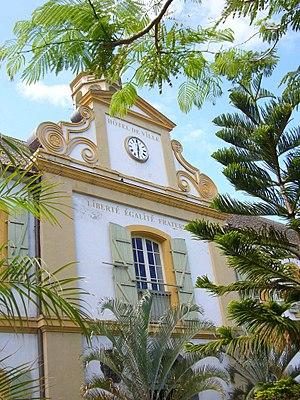
Mairie de Saint-Pierre (La Réunion). Construit à la fin du XVIIIe siècle. C'était à l'origine un entrepôt à café de La Compagnie des Indes. Monument historique depuis 1982.
Saint-Pierre est une commune française, située dans le département et région de La Réunion dont elle est une sous-préfecture. Elle fait désormais partie des 60 communes les plus peuplées de France. En 2016, la population de Saint-Pierre était de 84 169 habitants d’après le recensement de l’Insee, ce qui en fait la troisième commune la plus peuplée de la Réunion après Saint-Denis et Saint-Paul. Doté d'un centre-ville développé et attractif, Saint-Pierre est souvent considérée comme la deuxième ville de La Réunion après Saint-Denis.
Les élections municipales de 2020 à La Réunion visent à élire les conseils municipaux des vingt-quatre communes de La Réunion, ainsi que les conseils communautaires des cinq intercommunalités.
L'hôtel de ville de Saint-Pierre est un bâtiment public de l'île de La Réunion, département d'outre-mer français dans le sud-ouest de l'océan Indien. Il sert d'hôtel de ville à la mairie de Saint-Pierre, commune du sud-ouest de l'île. Situé place de l'Hôtel de ville, il est classé Monument historique depuis le 13 décembre 1982.